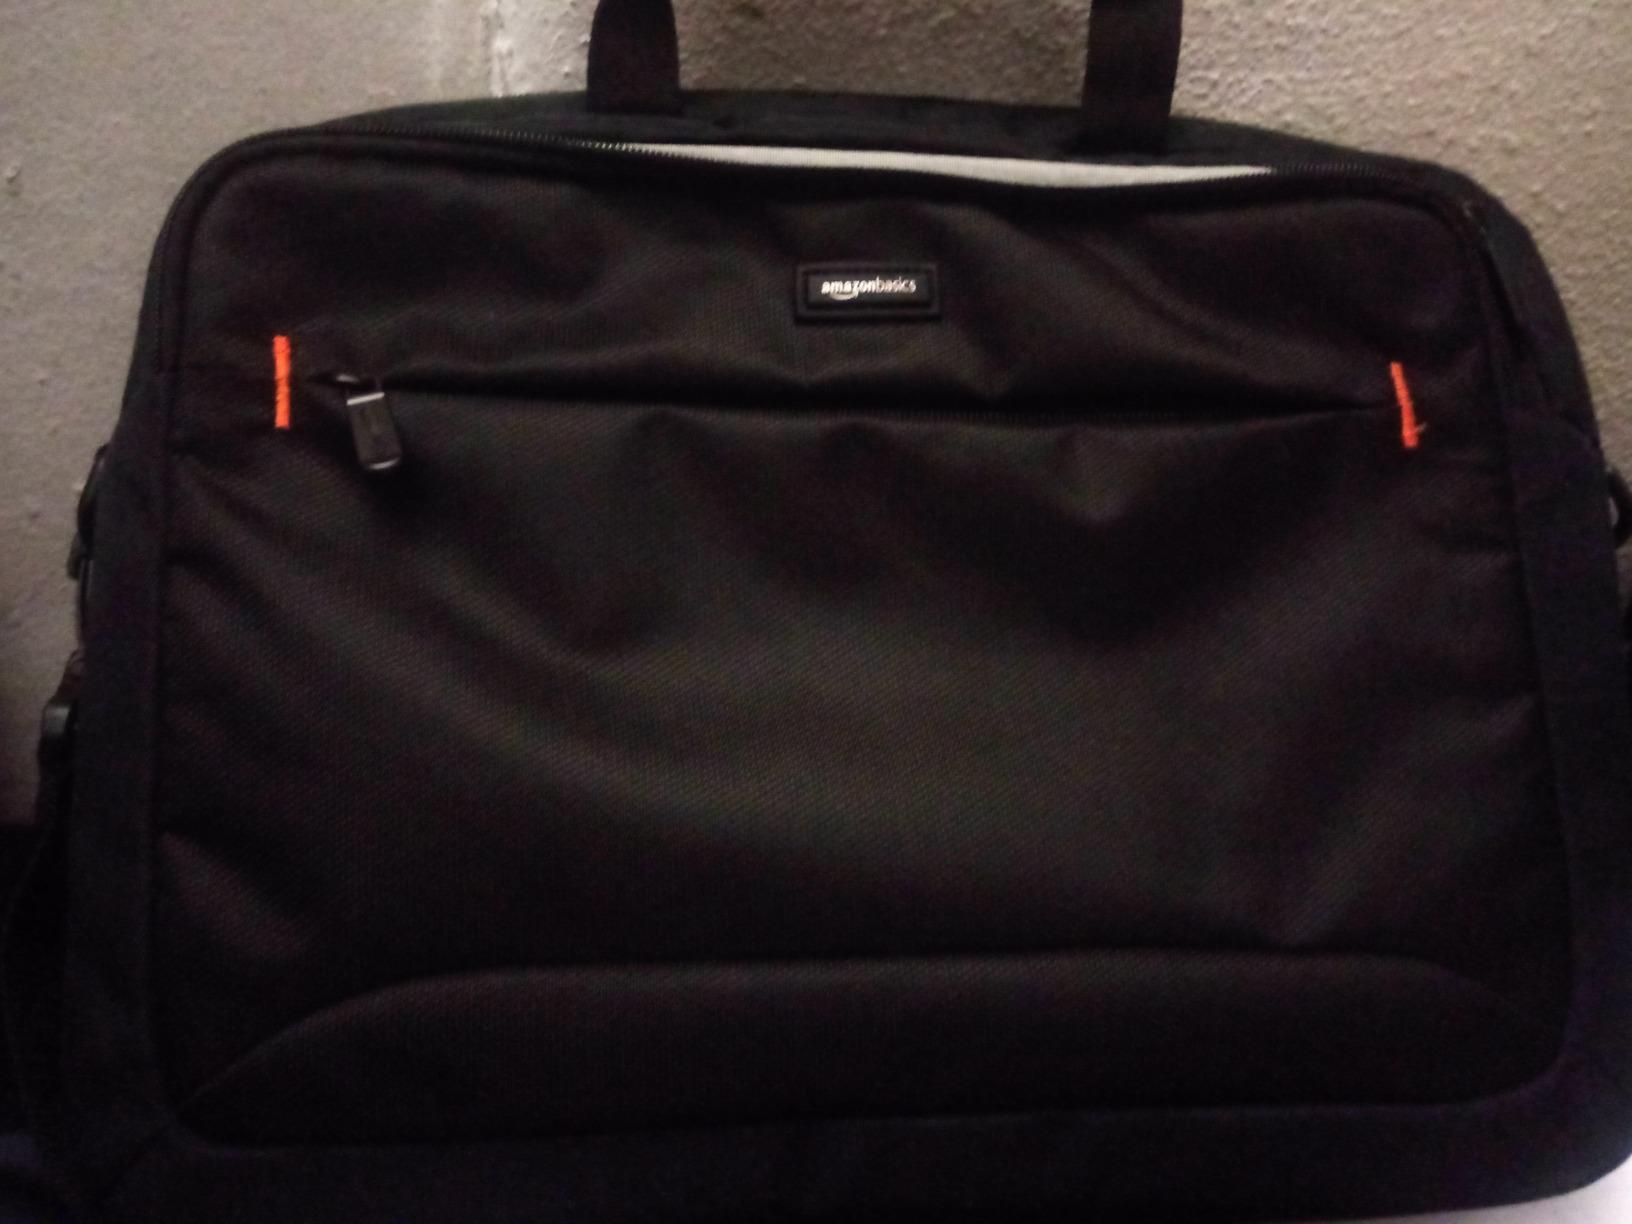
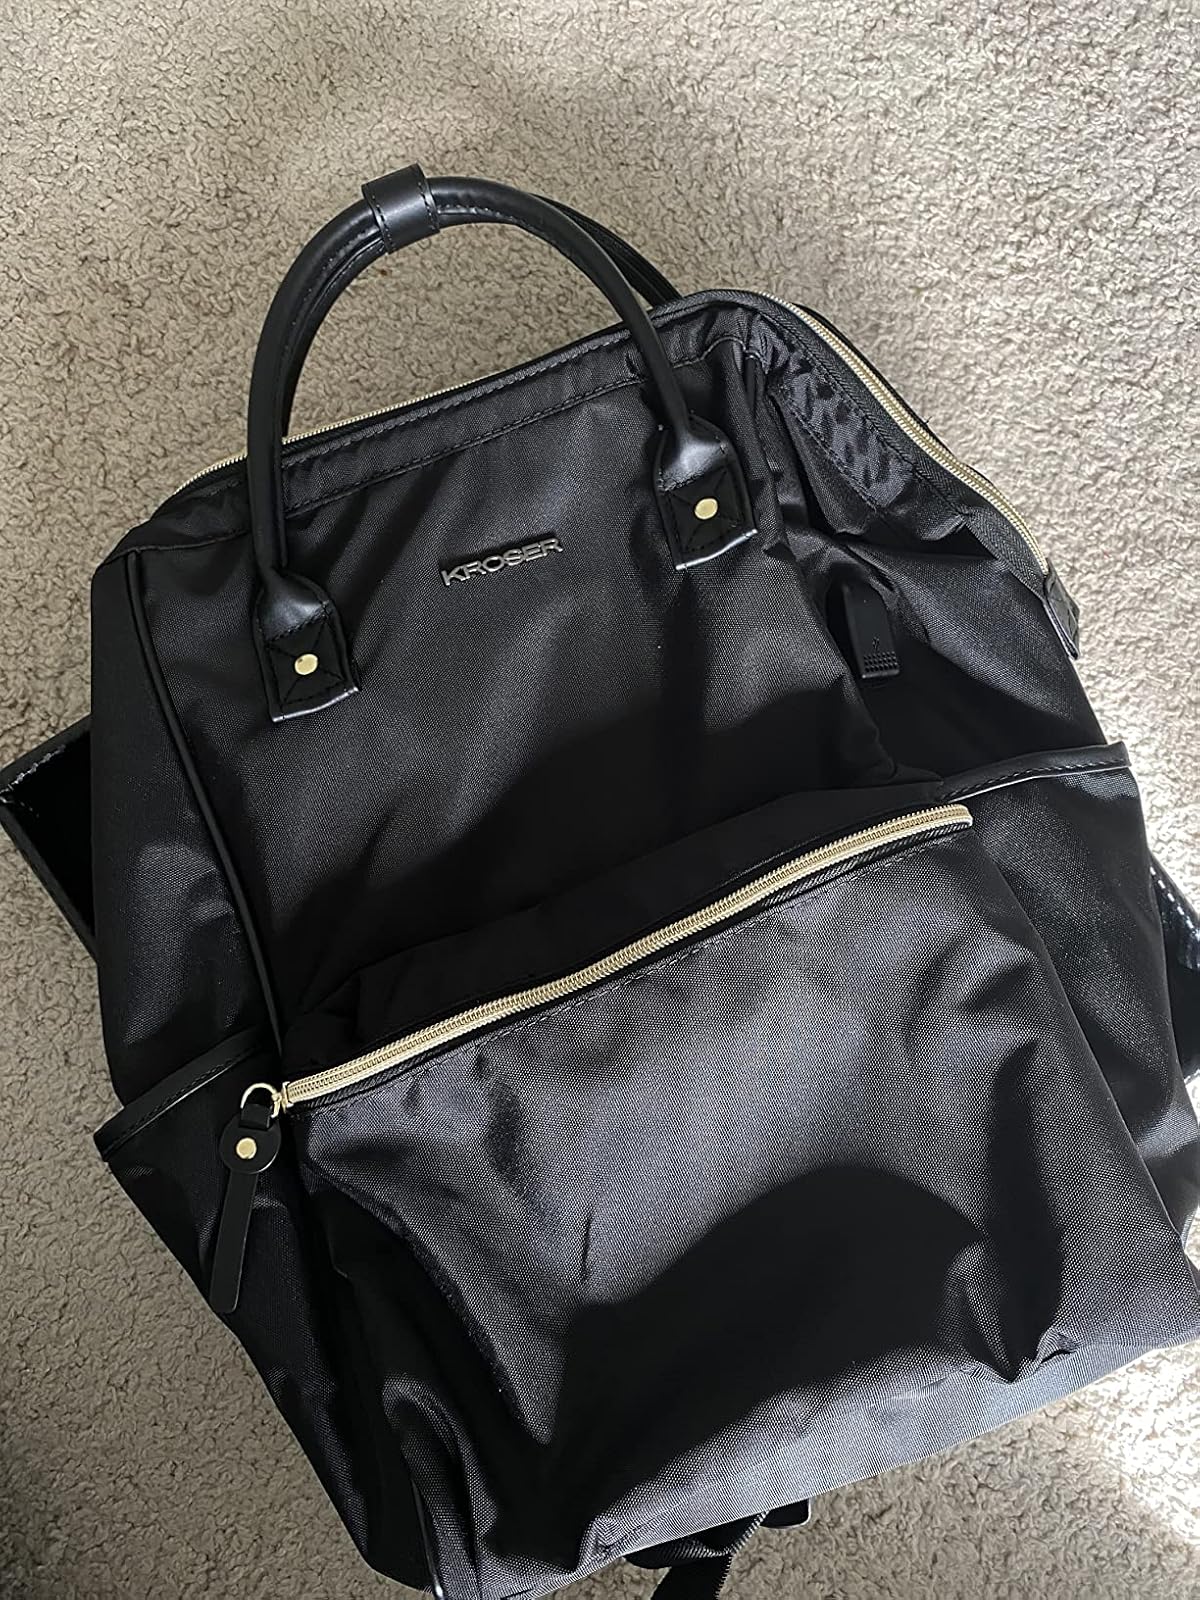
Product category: bag
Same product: no